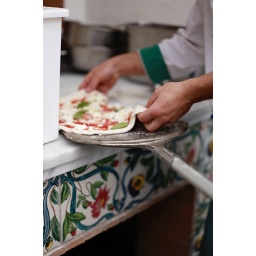
baking pizza in the outdoor wood-fired oven